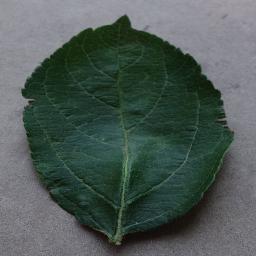
Label: Apple___healthy